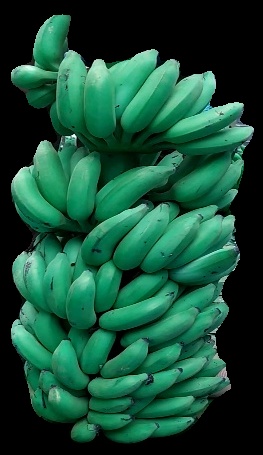
Variety: elakki-bale
Grade: grade1